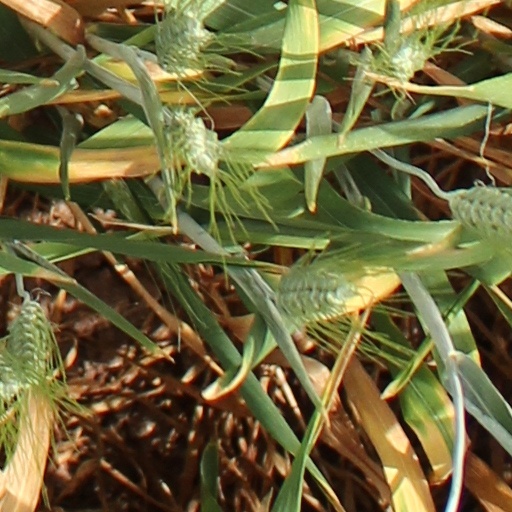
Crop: wheat